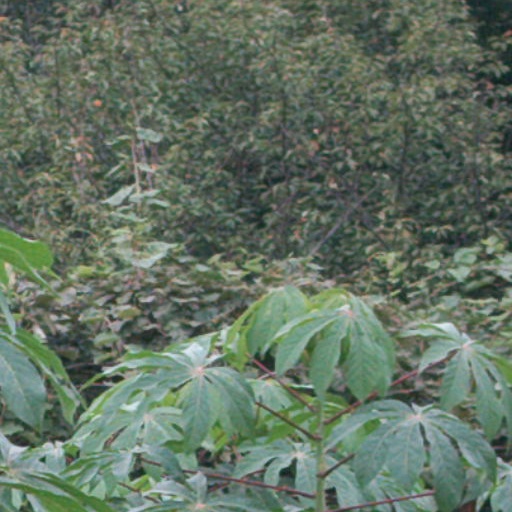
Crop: cassava